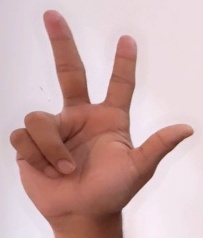
ASL sign: 3